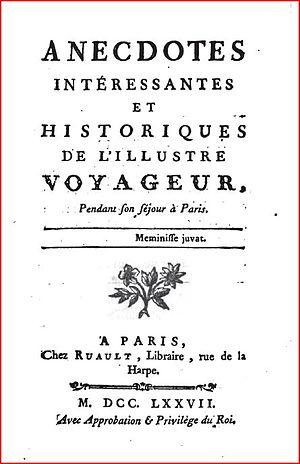
Aujourd'hui l'histoire contemporaine de la ville du Havre est connue, notamment grâce au classement au patrimoine mondial de l'UNESCO du centre-ville, reconstruit après avoir été réduit en un tas de gravas la nuit du 5 septembre 1944.